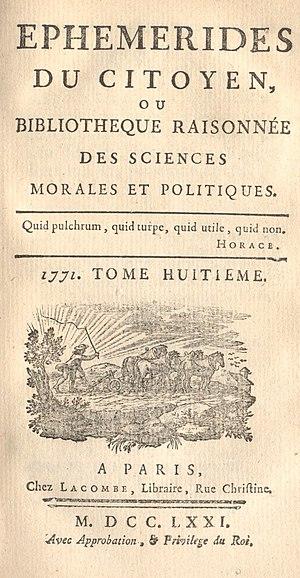
Journal physiocratique rédigé par du Pont de Nemours dès 1768
L'humanisme, terme créé à la fin du XVIIIᵉ siècle et popularisé au début du XIXᵉ siècle, a d'abord et pendant longtemps désigné exclusivement un mouvement culturel, philosophique et artistique prenant naissance au XIVᵉ siècle dans l'Italie de la Renaissance, puis se développant dans le reste de l’Europe. Moment de transition du Moyen Âge aux Temps modernes, ce mouvement est en partie porté par l'esprit de laïcité qui resurgit alors, point de départ d’une crise de confiance profonde qui affecte l'Église catholique.
Les Éphémérides du citoyen est un journal français qui parut de 1765 à 1772, puis de 1775 à 1779 et enfin en 1788. Il s'agit du principal périodique du mouvement physiocratique.